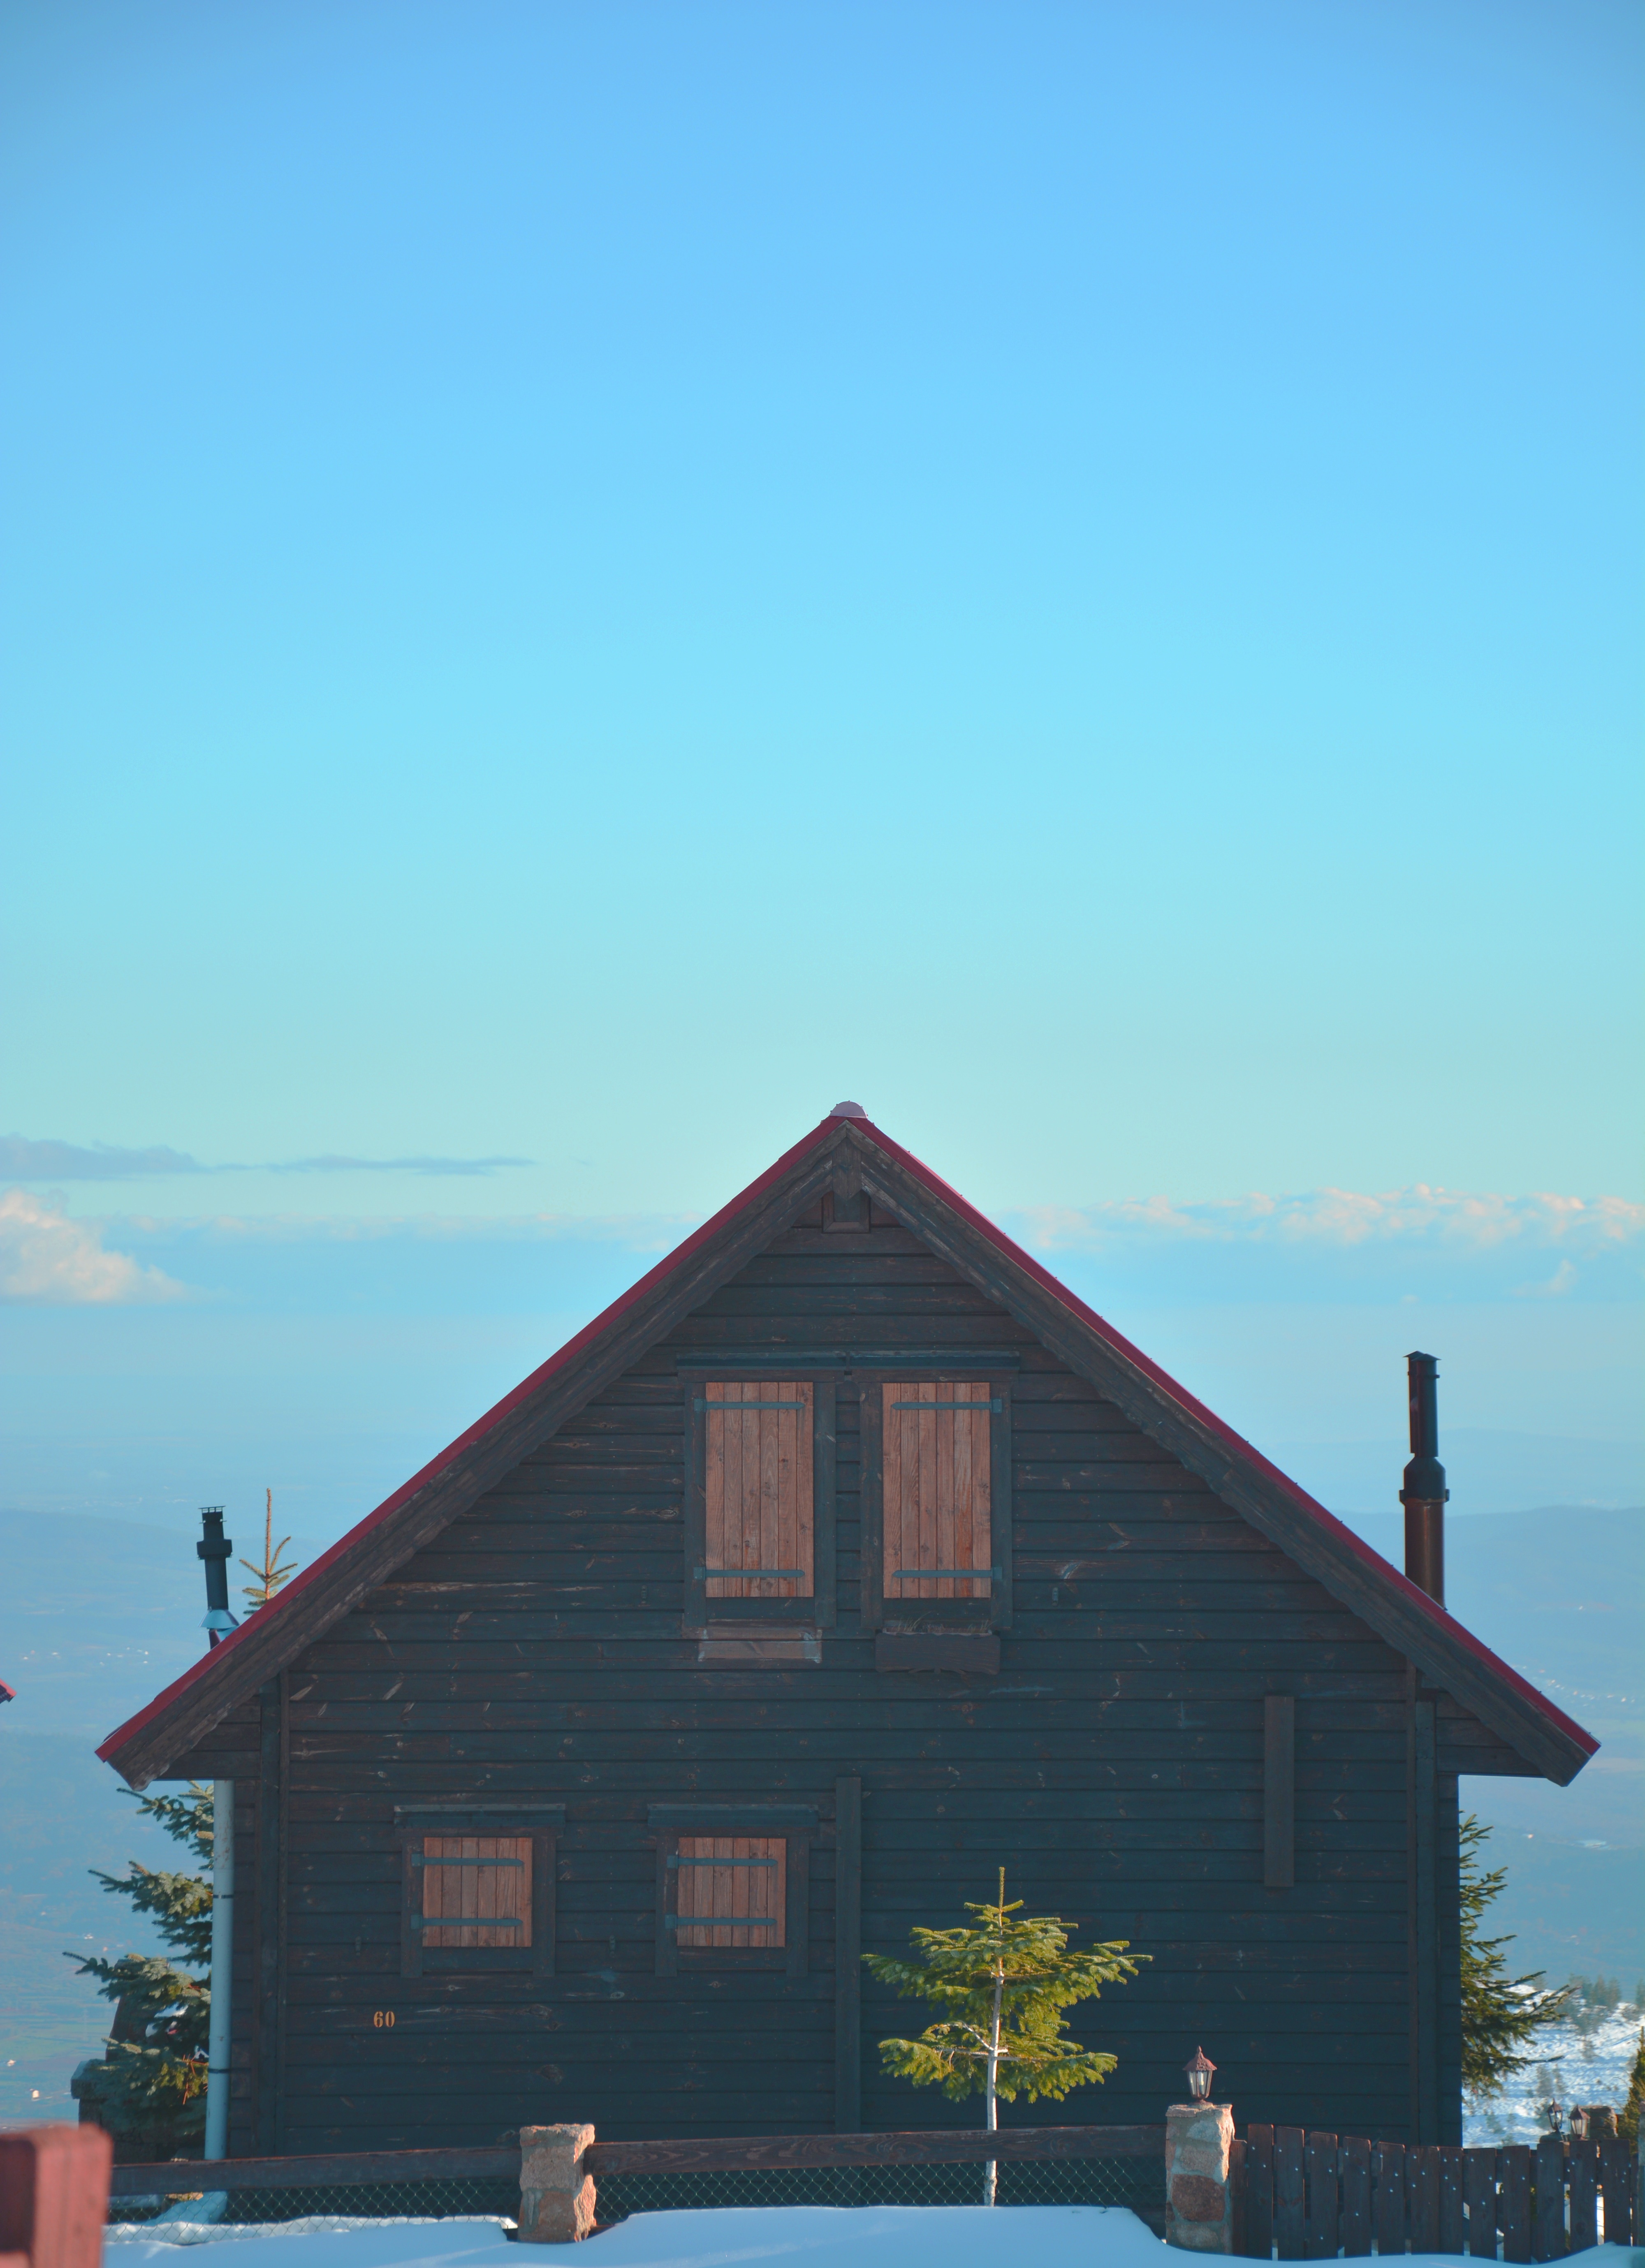
architecture, sky, house, tower, facade, blue, church, chapel